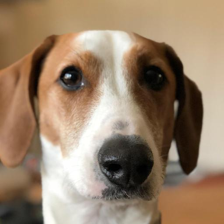
Label: animals